Answer in natural language. Considering the relative positions, is silver doubledoor refrigerator (marked B) above or below abstract rectangle frame on wall (marked A)? Choose between the following options: above or below
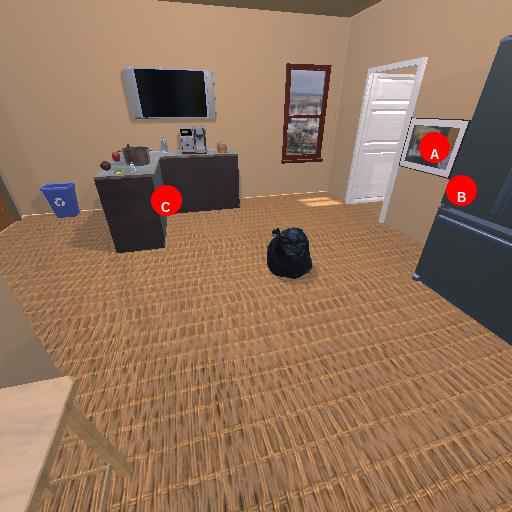
<answer>below</answer>